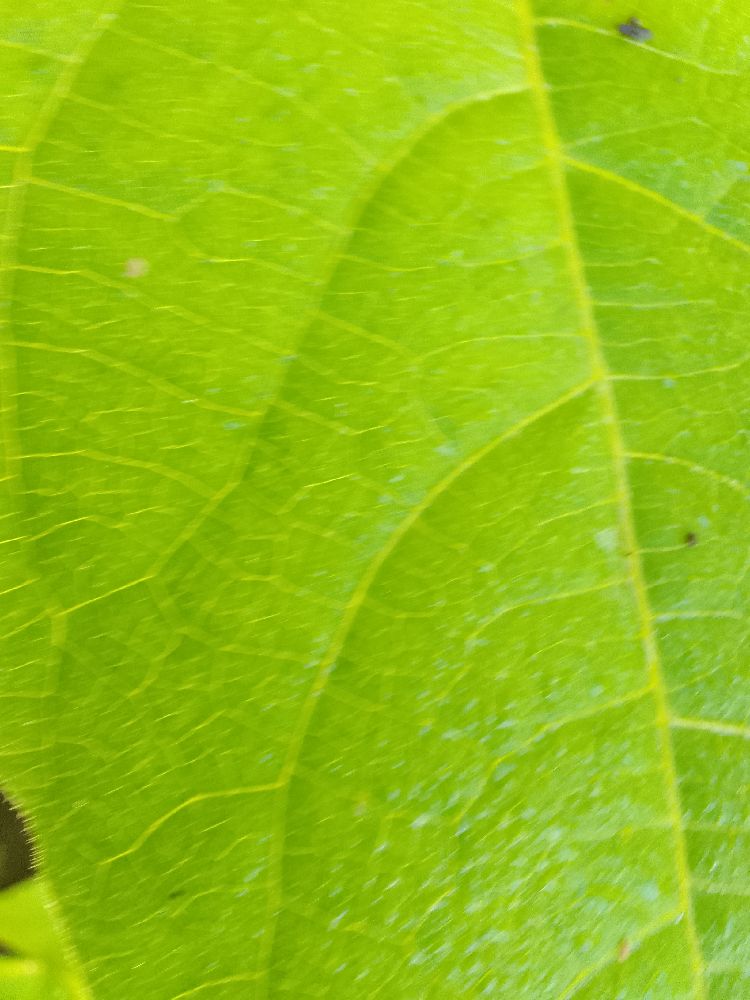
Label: healthy